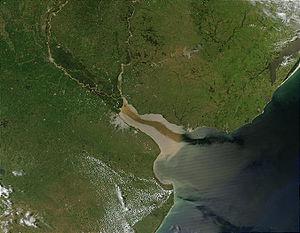
Une embouchure est le lieu où un cours d'eau se jette dans un lac, un réservoir, une mer ou un océan. Elle se distingue d'une confluence qui correspond à la rencontre avec un autre cours d'eau.